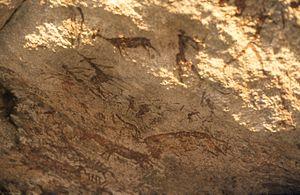
Les San sont un ensemble de peuples autochtones d'Afrique australe. Le terme San tend à remplacer Bochiman, utilisé durant la période de la colonisation.